South India

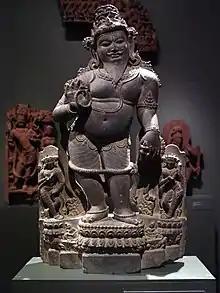
Sage Agastya of the First Tamil Sangam

There are three Ordnance factories in Aruvankadu (Tamil Nadu), Tiruchirappalli and Medak. AVANI, headquartered in Chennai manufactures Armoured fighting vehicles, Main battle tanks, tank engines and armored clothing for the use of the Indian Armed Forces. Bharat Dynamics manufacturers of ammunitions and missile systems and is based in Hyderabad.